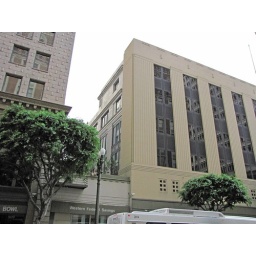
You can see the original beaux-arts facade in the back of the building